Golden Gate Park

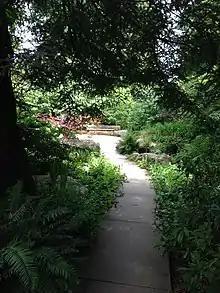
The National AIDS Memorial Grove

Blue Heron Lake, formerly known as Stow Lake, surrounds the prominent Strawberry Hill, now an island with an electrically pumped waterfall. The lake was originally named for William W. Stow, a known anti-Semite, who gave $60,000 for its construction. Strawberry Hills' waterfall was named Huntington Falls after its benefactor Collis P. Huntington. Blue Heron Lake was the first artificial lake constructed in the park and Huntington was the park's first artificial waterfall. The falls are fed by a reservoir located atop Strawberry Hill. Water is pumped into the reservoir from Elk Glen Lake, the South Windmill, wells, and the city's water supply to keep the system of lakes flowing eastward from Blue Heron Lake.